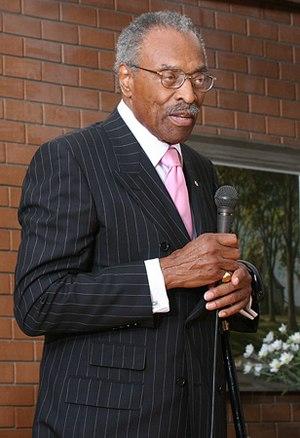
Lincoln MacCauley Alexander, né le 21 janvier 1922 à Midland en Ontario et mort le 19 octobre 2012 à Hamilton en Ontario, est un homme politique canadien. Il est le 24ᵉ lieutenant-gouverneur de l'Ontario, de 1985 à 1991.